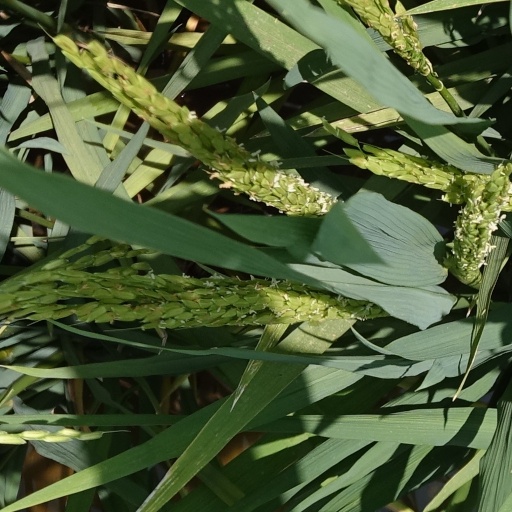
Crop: rice